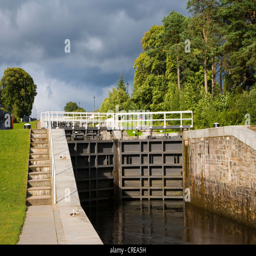
stormy skies above tourist attraction